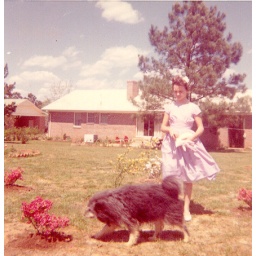
Me and our family dog back in the olden days - Woodland Hills house